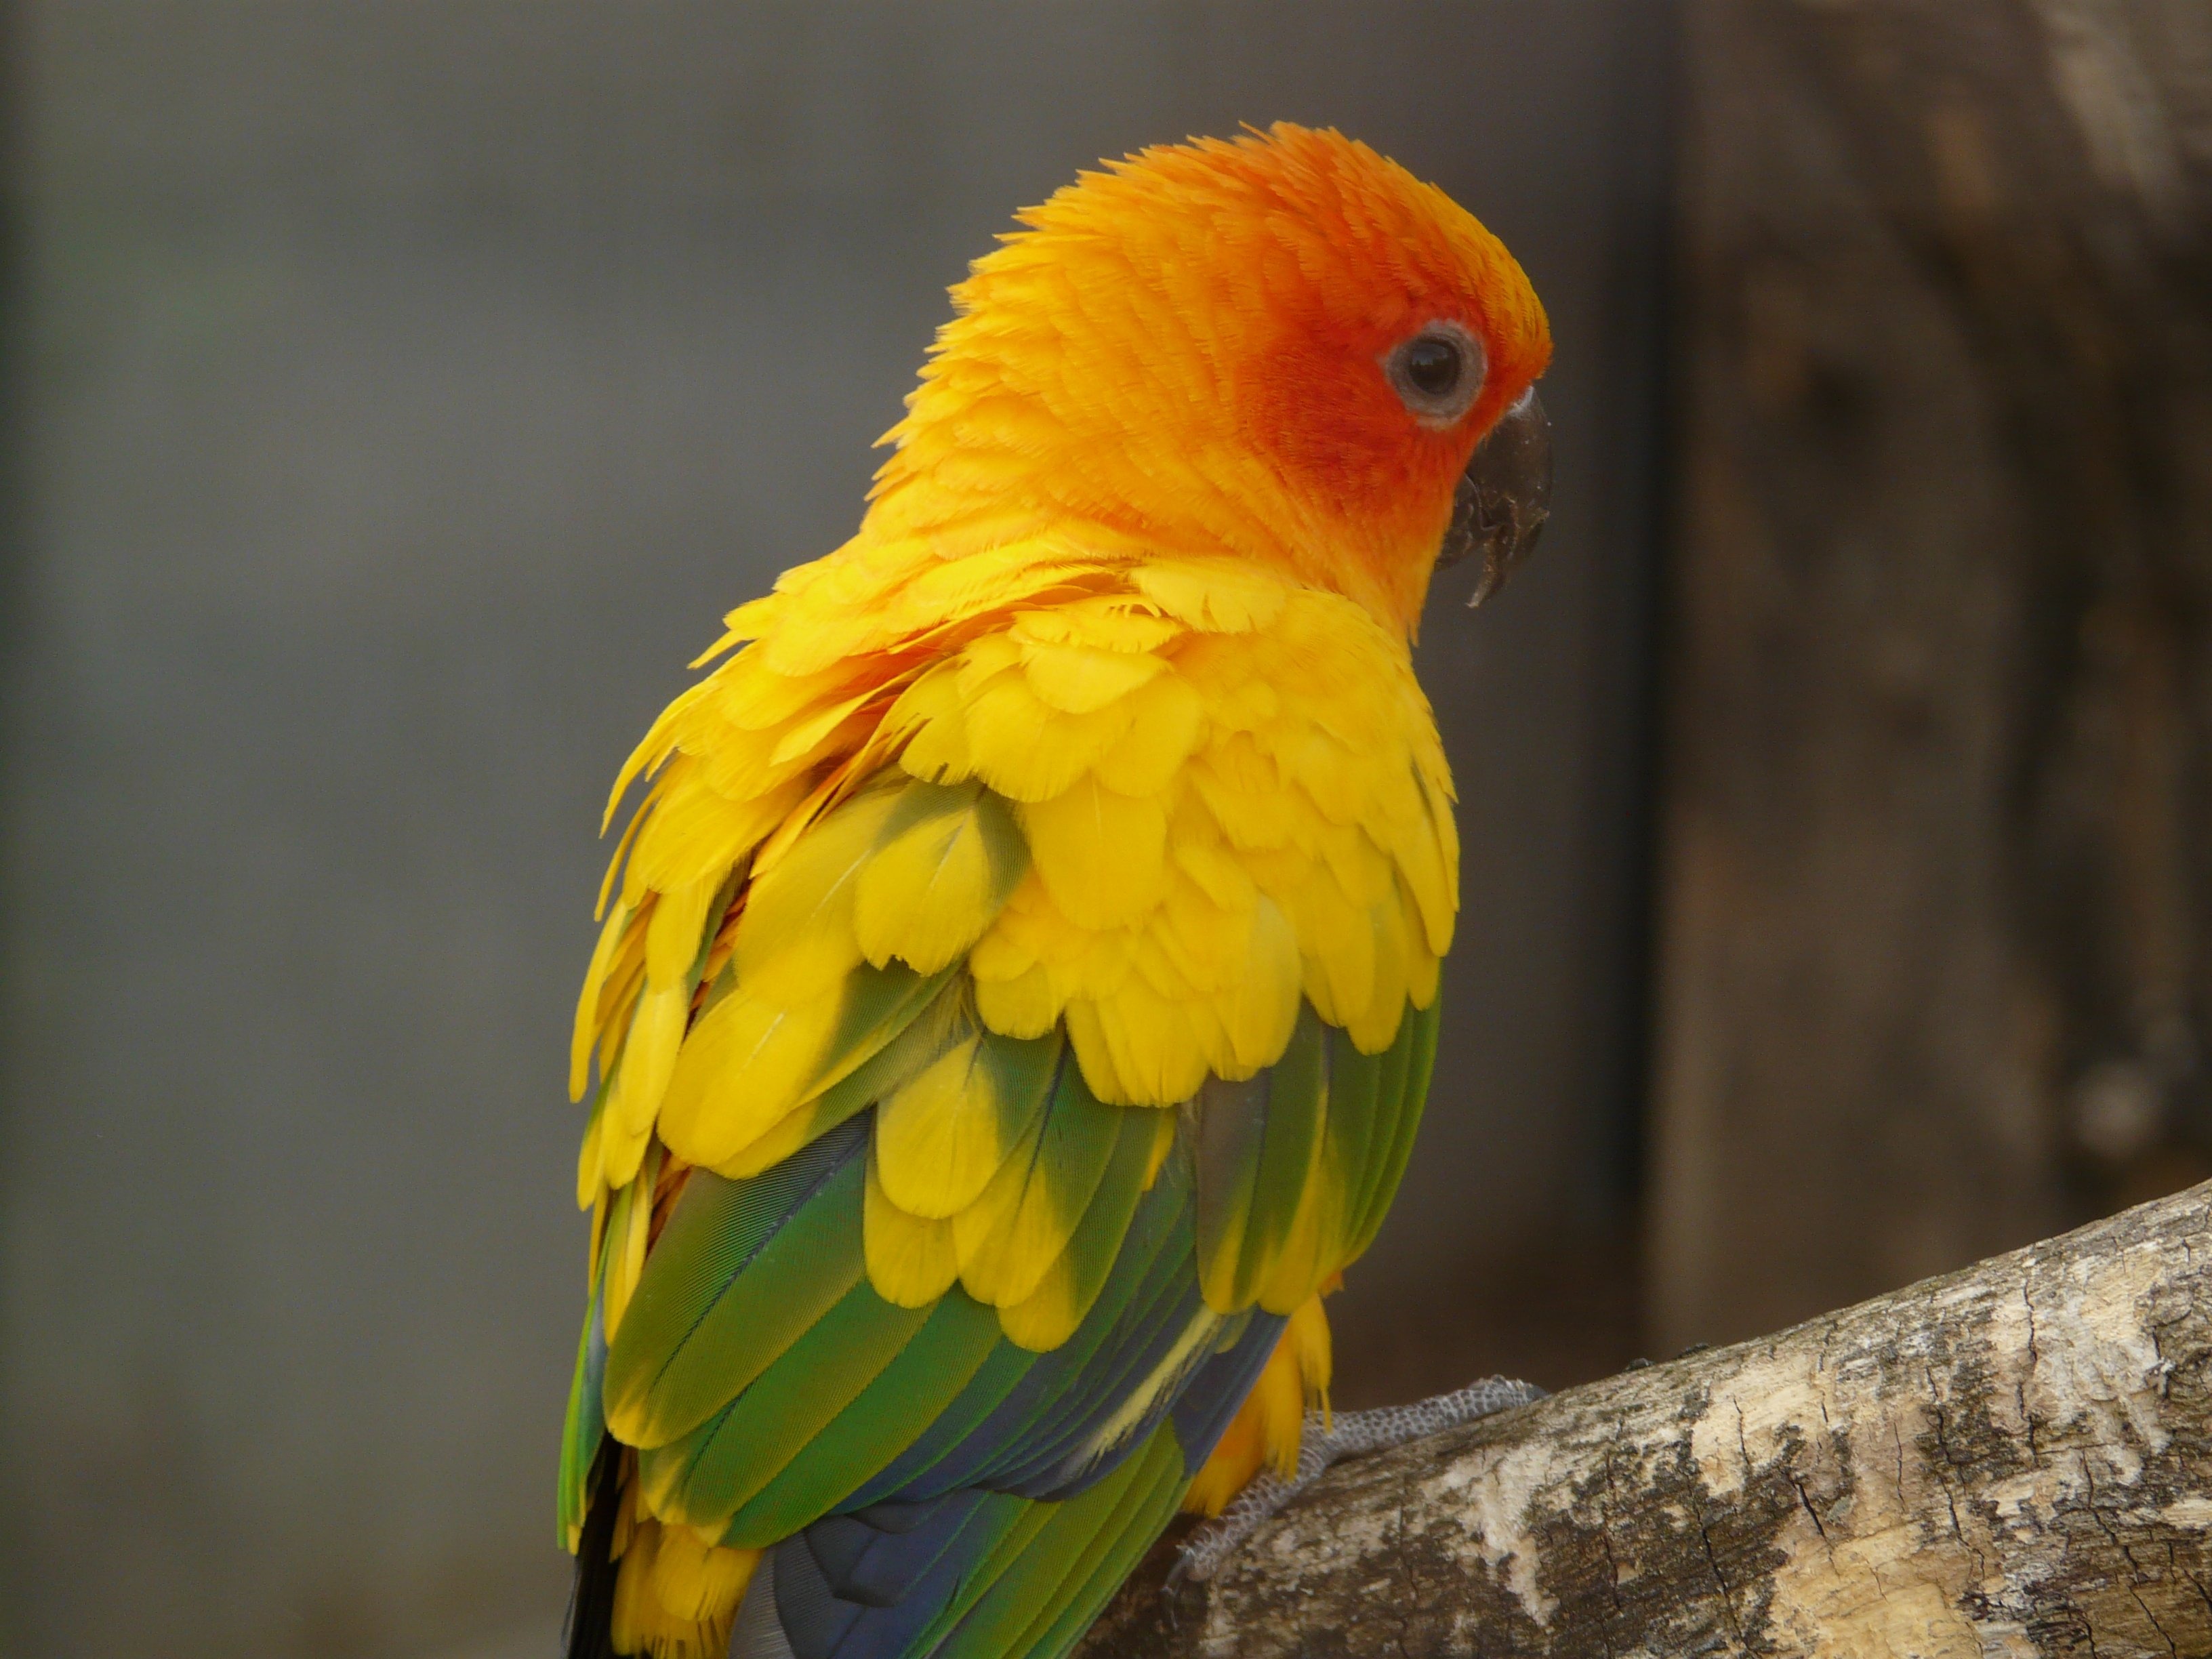
bird, wing, animal, green, beak, color, money, colorful, yellow, fauna, plumage, lorikeet, lovebird, macaw, vertebrate, creature, parrot, bill, parakeet, sun parakeet, common pet parakeet, south american